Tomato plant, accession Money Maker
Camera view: tilt-top (135 deg); turntable rotation: 0 degrees
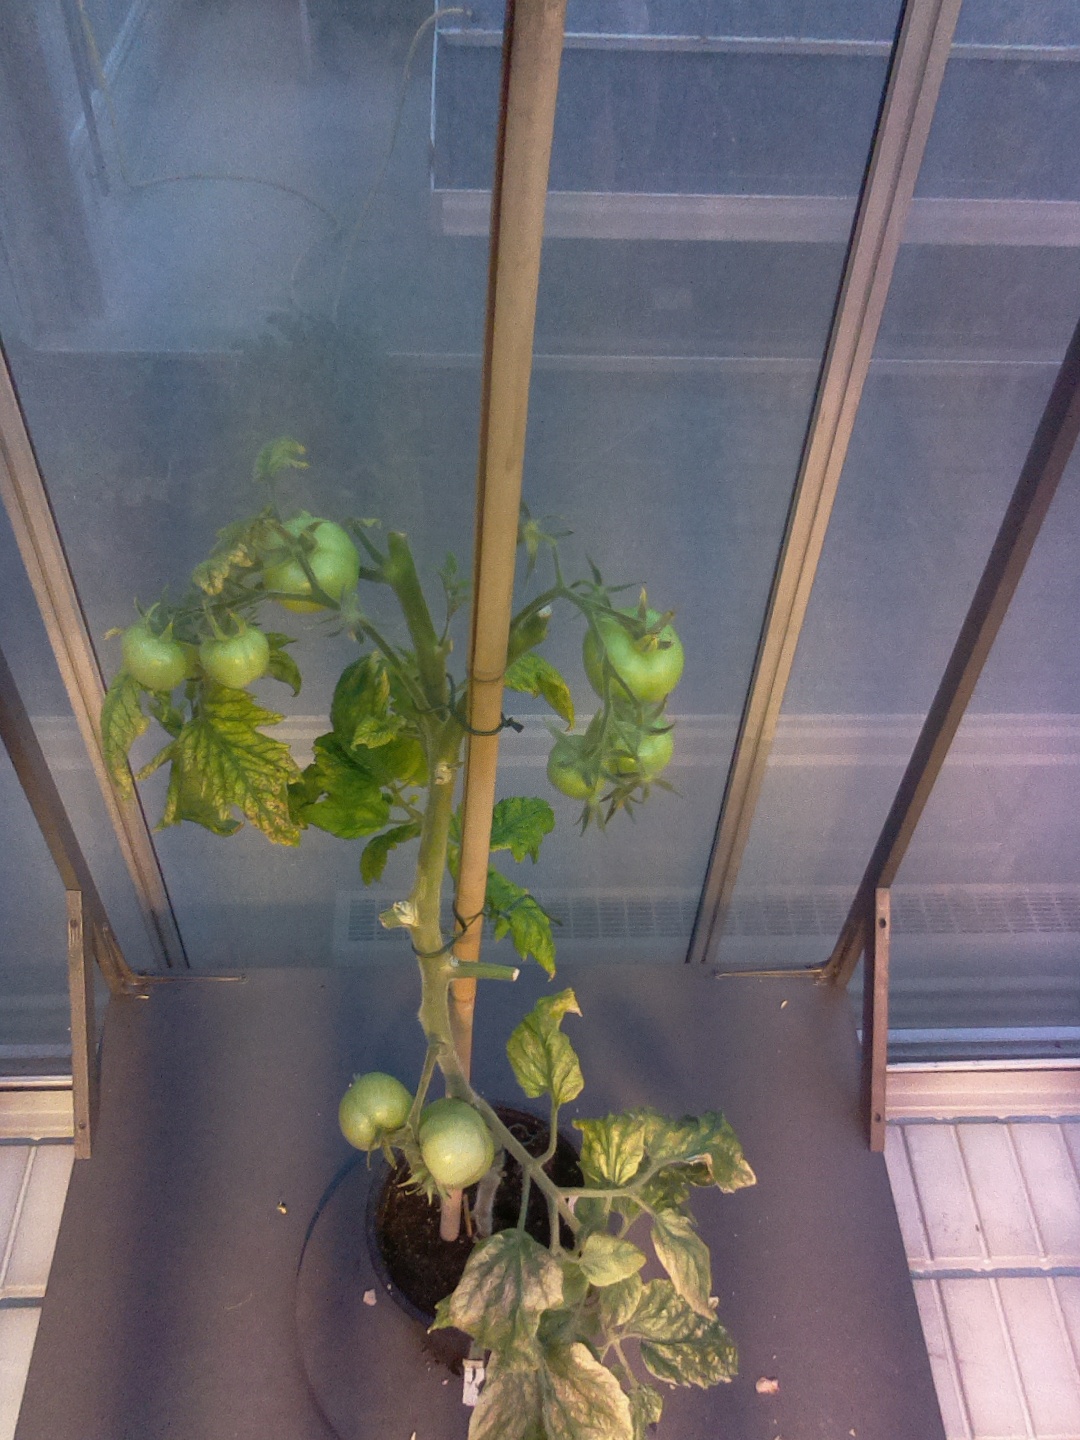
BBCH growth stage 79: 90% -100% of final fruit size